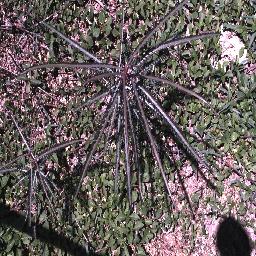
Label: parkinsonia